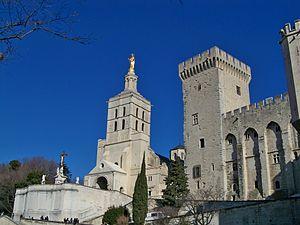
notre Damle des Doms d'Avignon, Vaucluse